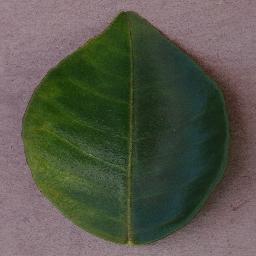
Label: Orange___Haunglongbing_(Citrus_greening)